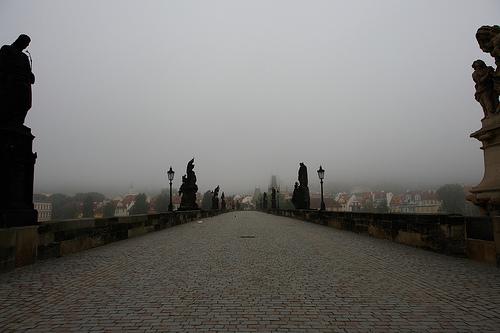
Weather: foggy or hazy